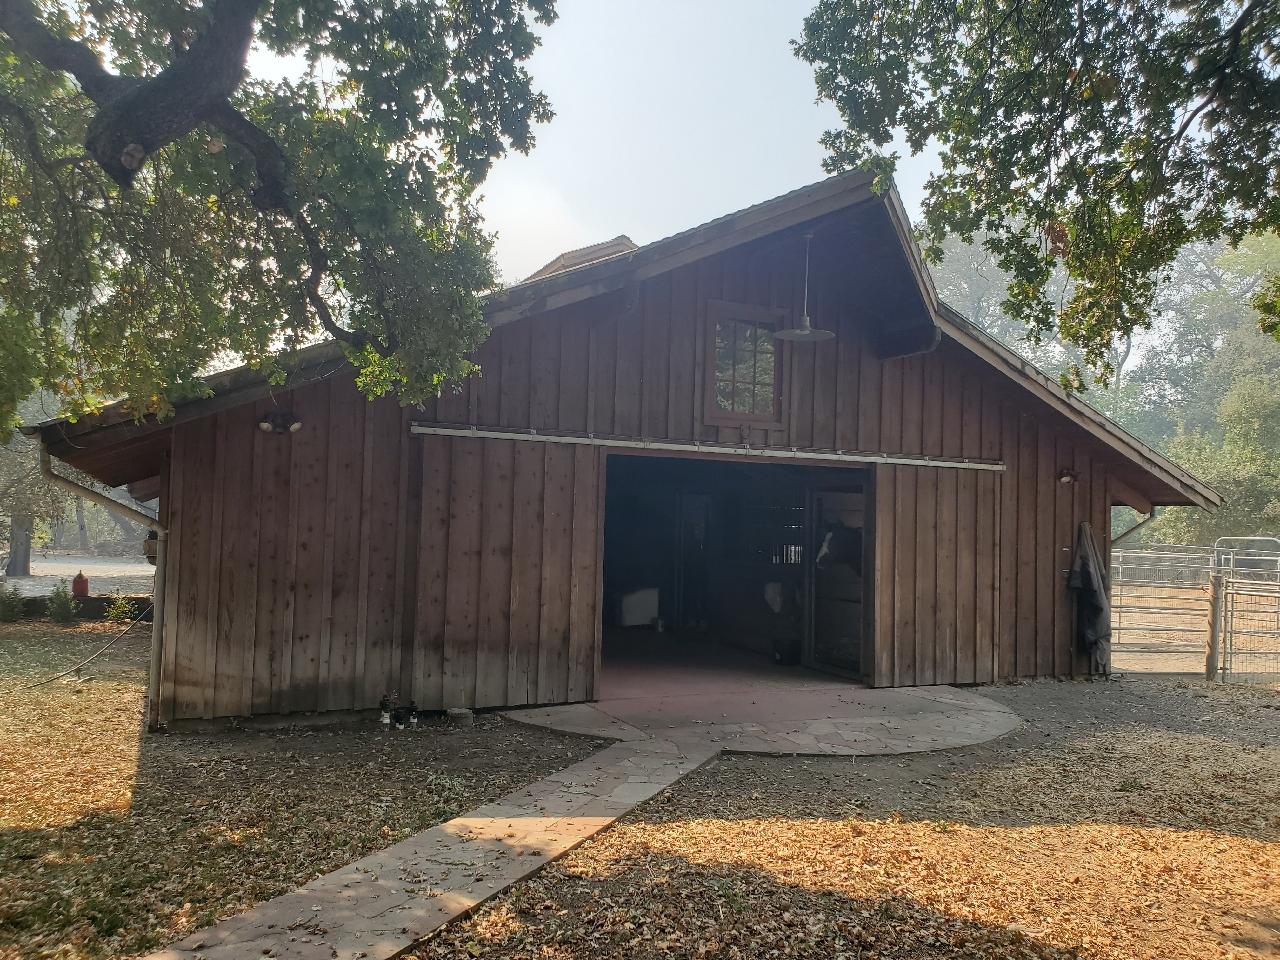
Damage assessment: no_damage